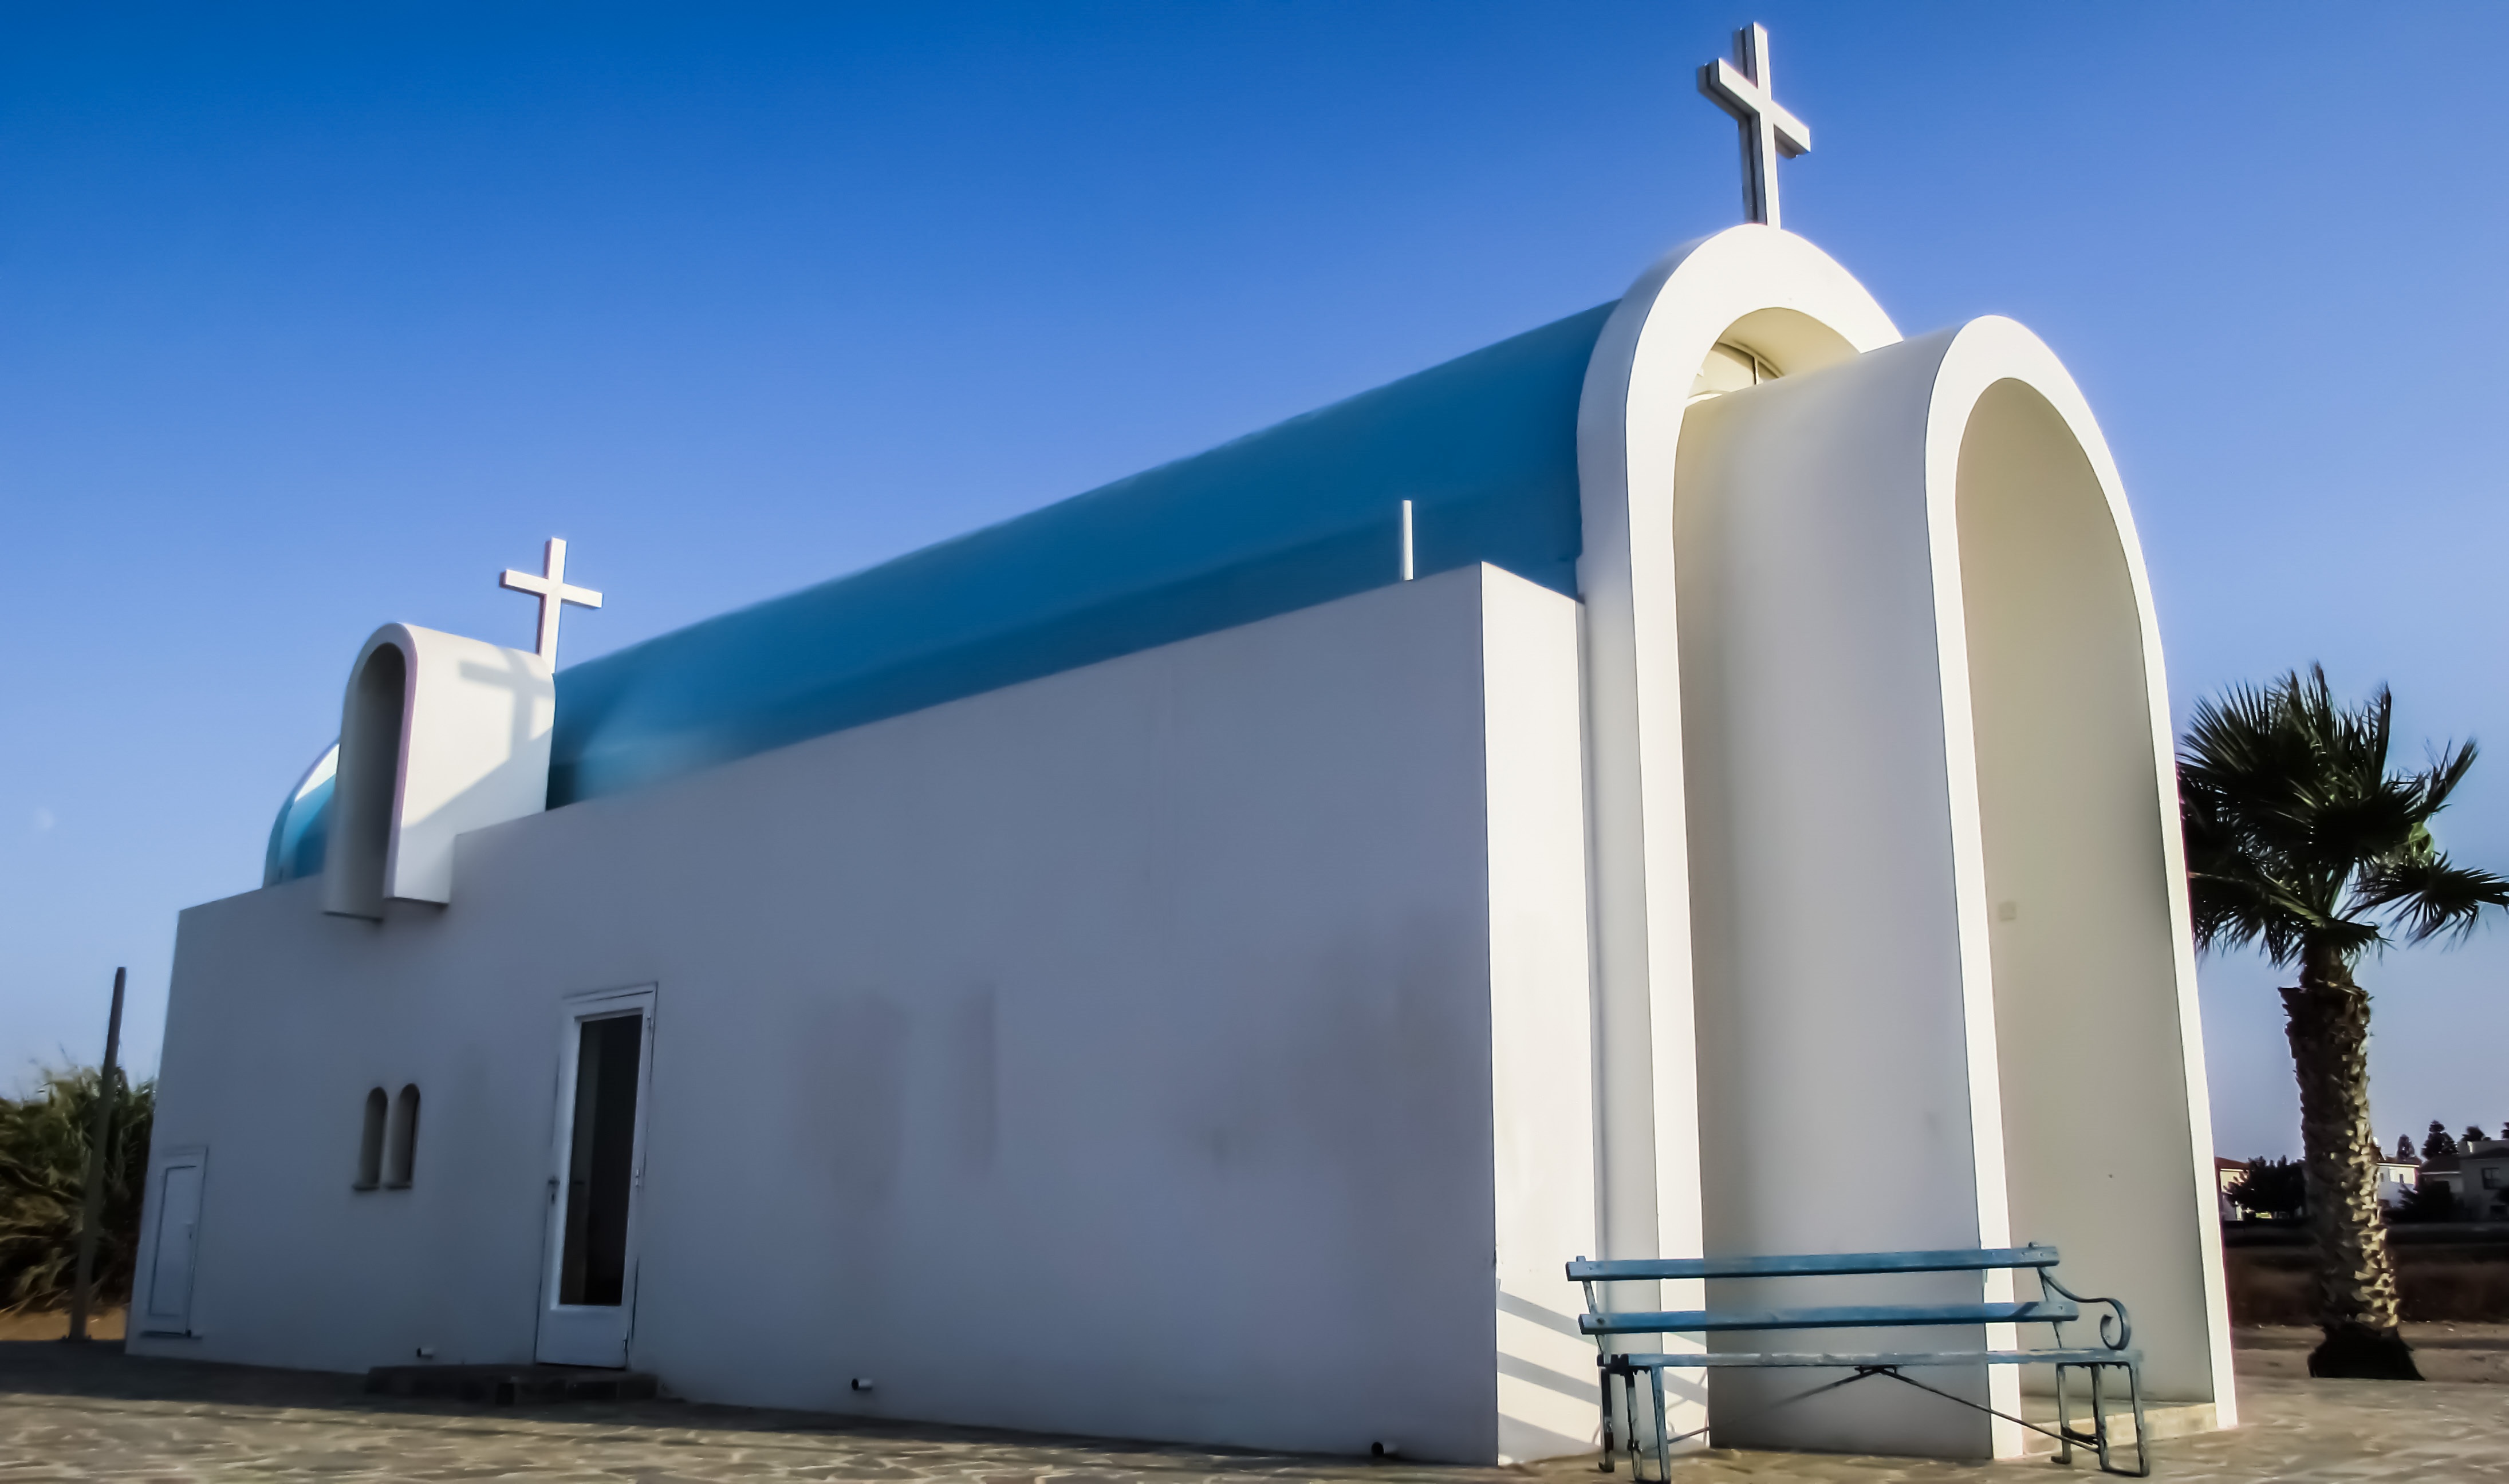
architecture, building, religion, facade, church, chapel, modern, place of worship, christianity, orthodox, cyprus, paralimni, ayia triada, spanish missions in california